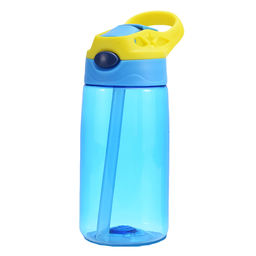
Label: bottles